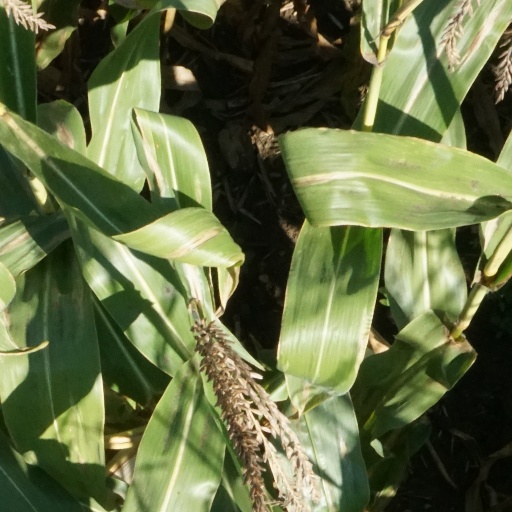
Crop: maize; corn